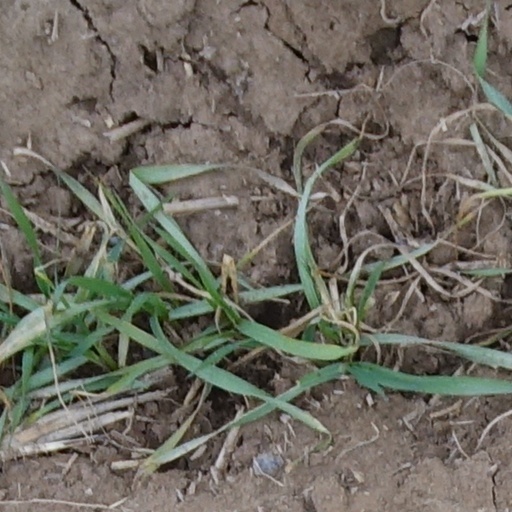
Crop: wheat